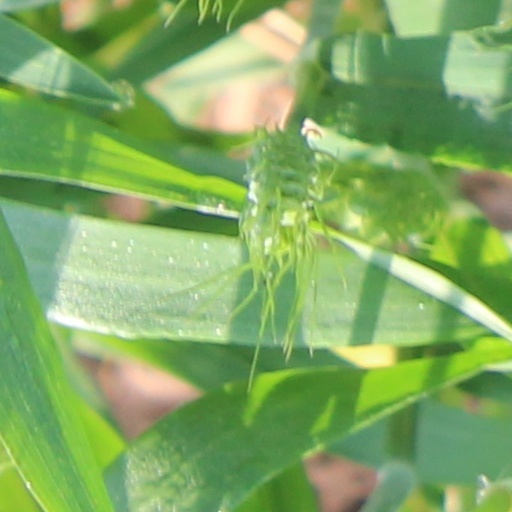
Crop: wheat